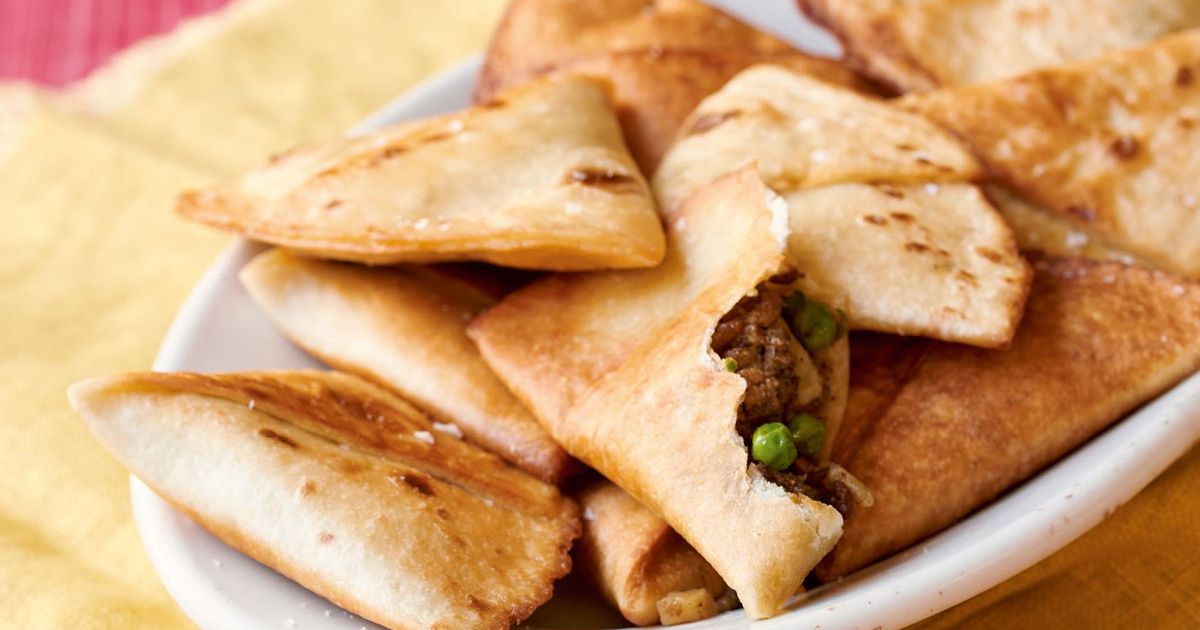
Dish: samosa